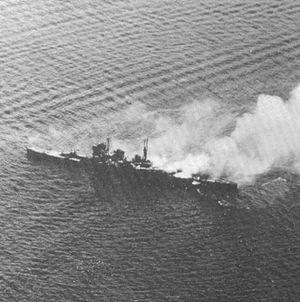
Kiyohide Shima, né le 25 février 1890 et mort le 7 novembre 1973 était un amiral de la Marine impériale japonaise pendant la Seconde Guerre mondiale. Il a eu sous son commandement la 5ᵉ flotte japonaise et a participé à ce titre à la bataille du détroit de Surigao.